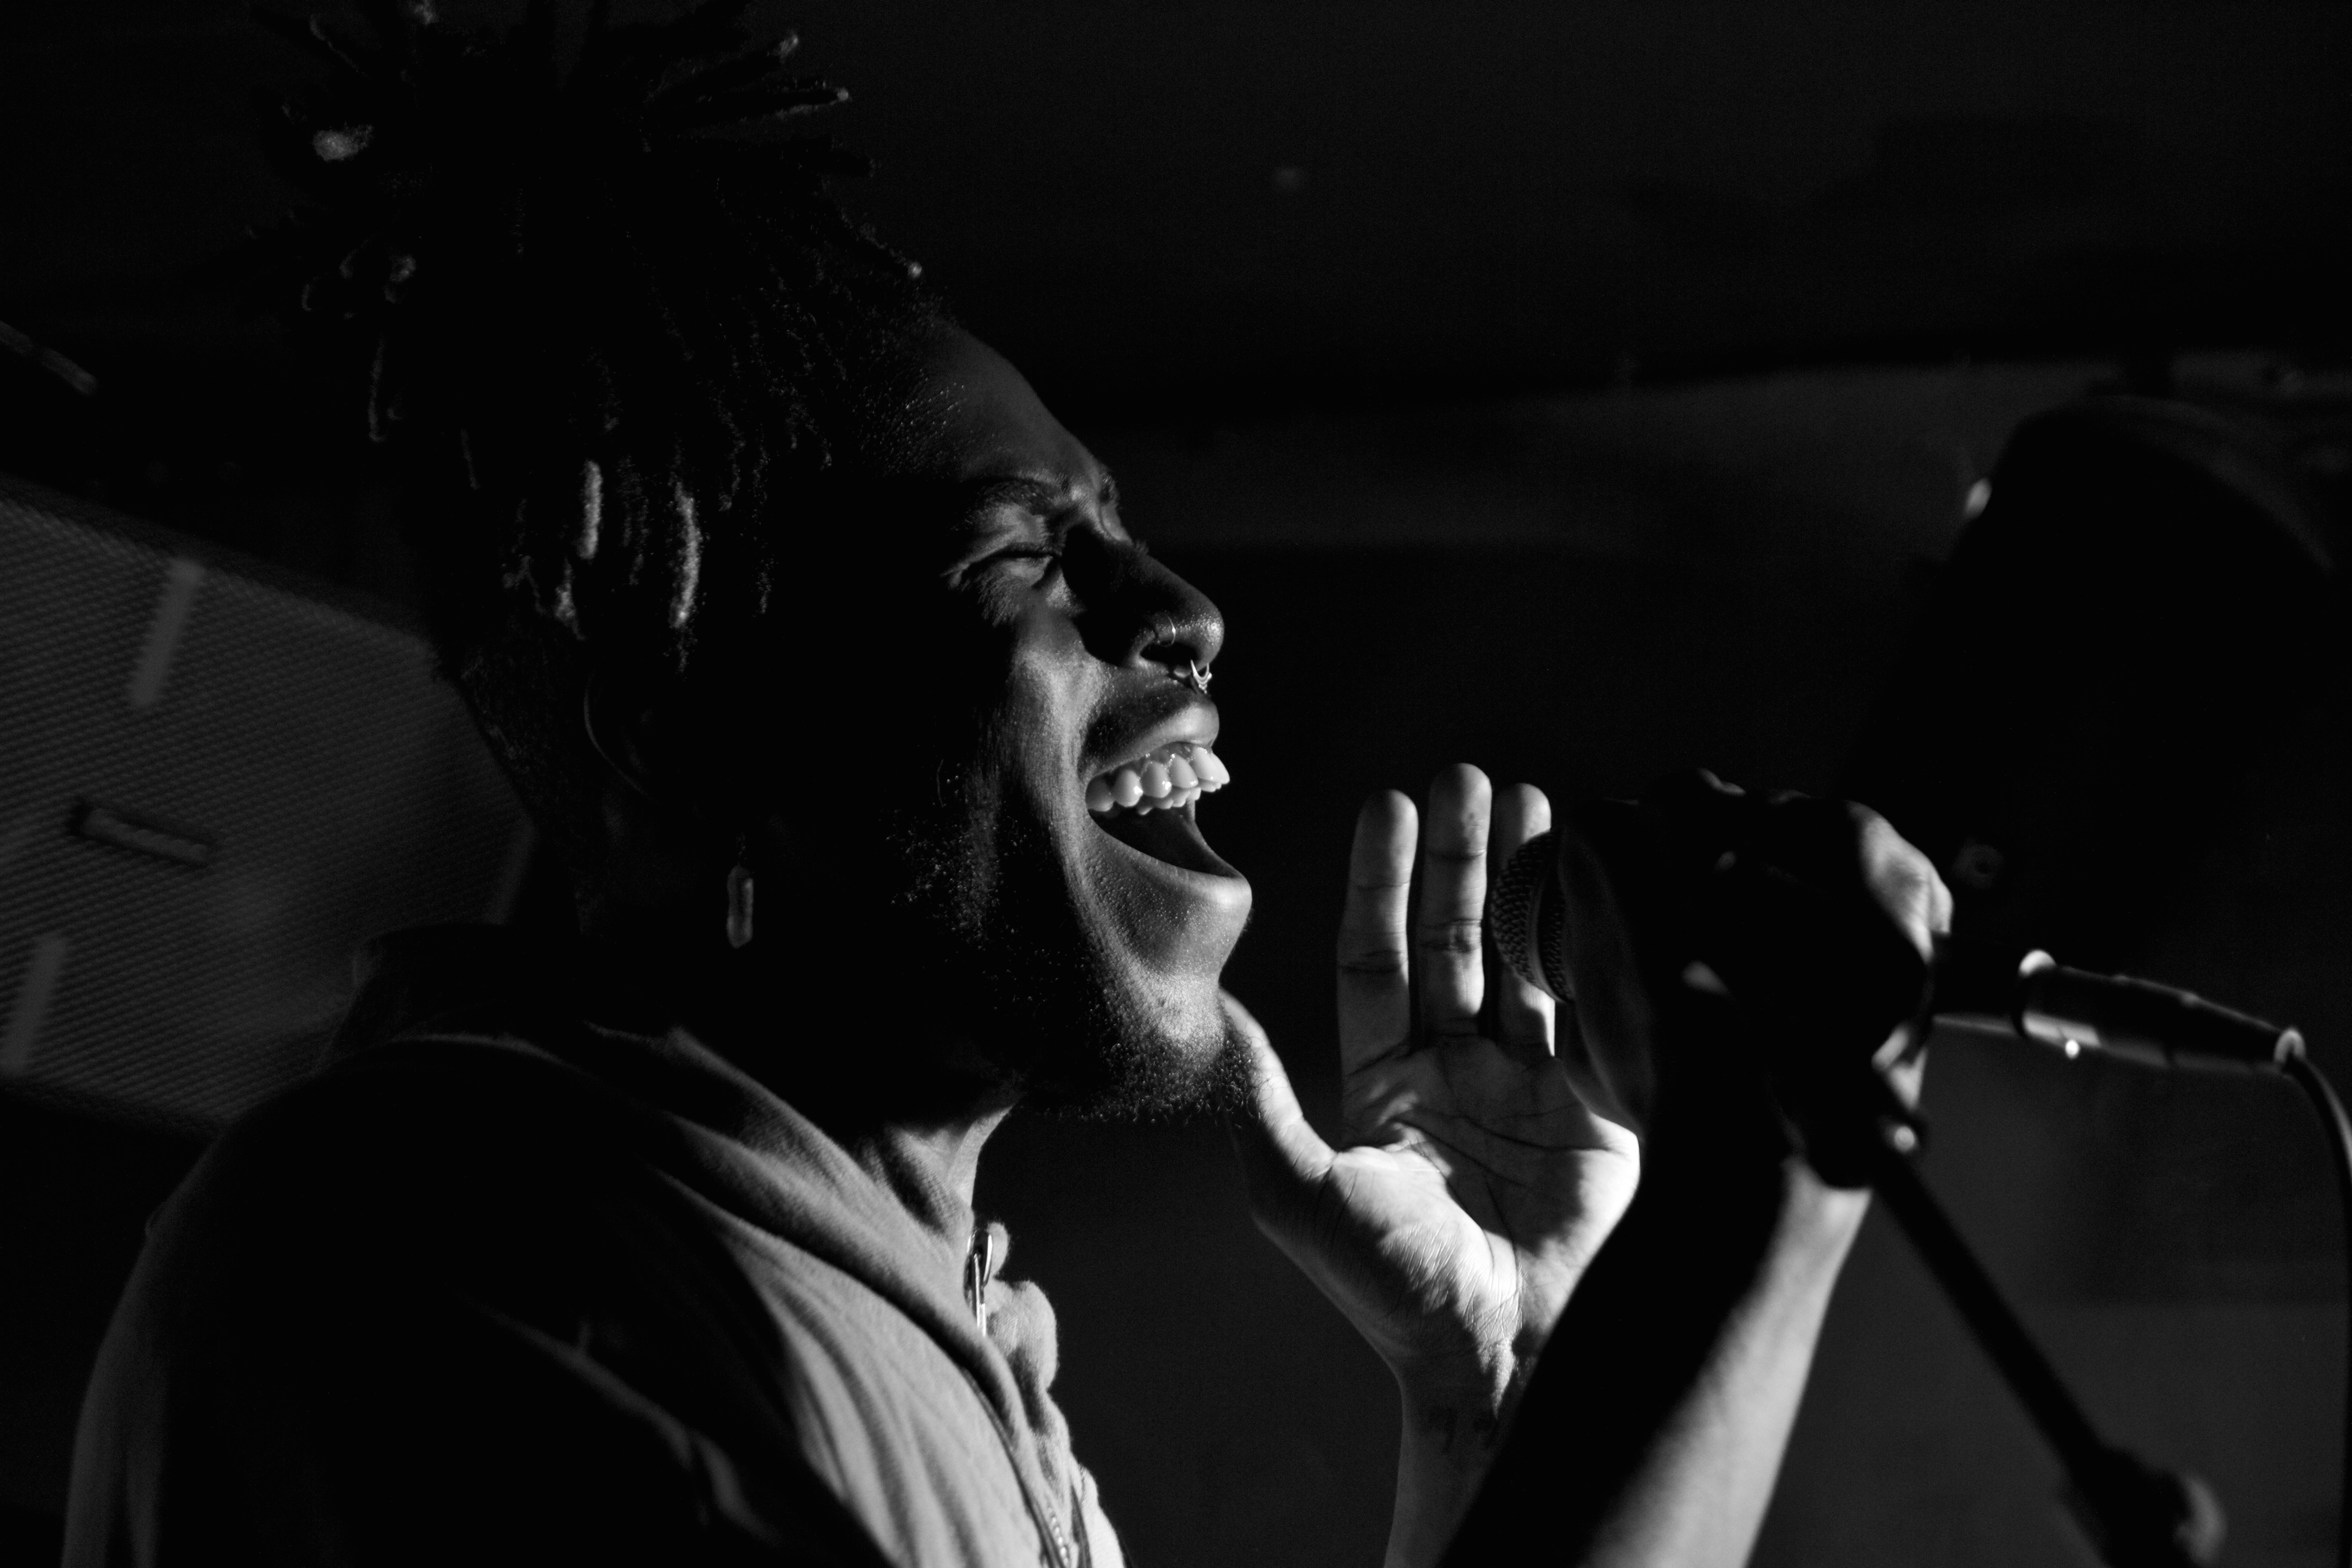
music, black and white, concert, darkness, musician, black, monochrome, performance, singing, guitarist, drummer, entertainment, monochrome photography, film noir